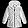
Label: Coat